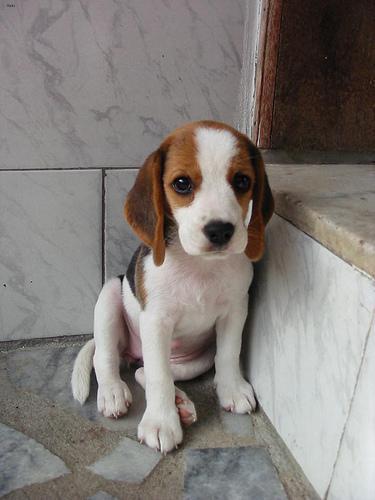
beagle